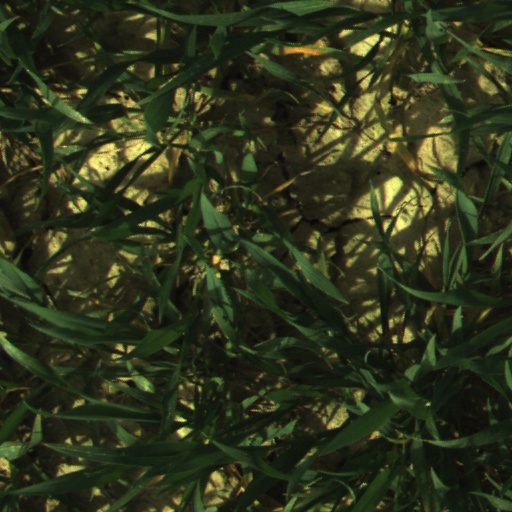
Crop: wheat